1st Army Group (Kingdom of Yugoslavia)

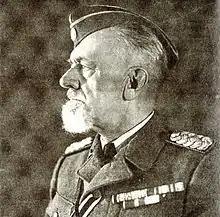
a sideways headshot of a male in uniform

The largely mountainous border between Germany and Yugoslavia was unsuitable for motorised operations. Due to the short notice of the invasion, the elements of the invading 2nd Army that would make up XXXXIX Mountain Corps and LI Infantry Corps had to be assembled from France, Germany and the German puppet Slovak Republic, and nearly all encountered difficulties in reaching their assembly areas. In the interim, the Germans formed a special force under the code name "Feuerzauber" (Magic Fire). This force was initially intended to merely reinforce the 538th Frontier Guard Division, who were manning the border. On the evening of 5 April, a particularly aggressive "Feuerzauber" commander led his "Kampfgruppe Palten" across the Mura from Spielfeld and, having secured the bridge, began attacking bunkers and other Yugoslav positions on the high ground, and sent patrols deep into the Yugoslav border fortification system. Due to a lack of Yugoslav counter-attacks, many of these positions remained in German hands into 6 April. On the morning of 6 April, German aircraft conducted surprise attacks on Yugoslav airfields in the 7th Army area, including Ljubljana and Cerklje, where the 7th Army air reconnaissance assets were based.